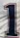
Number: 1